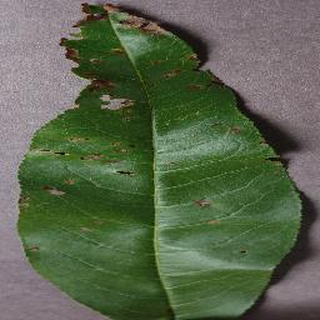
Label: peach_bacterial_spot